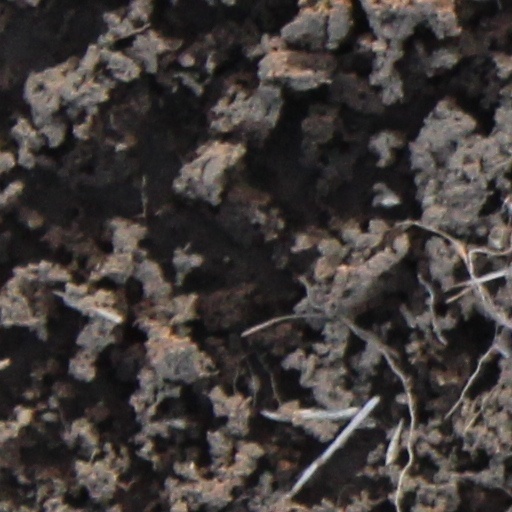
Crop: wheat